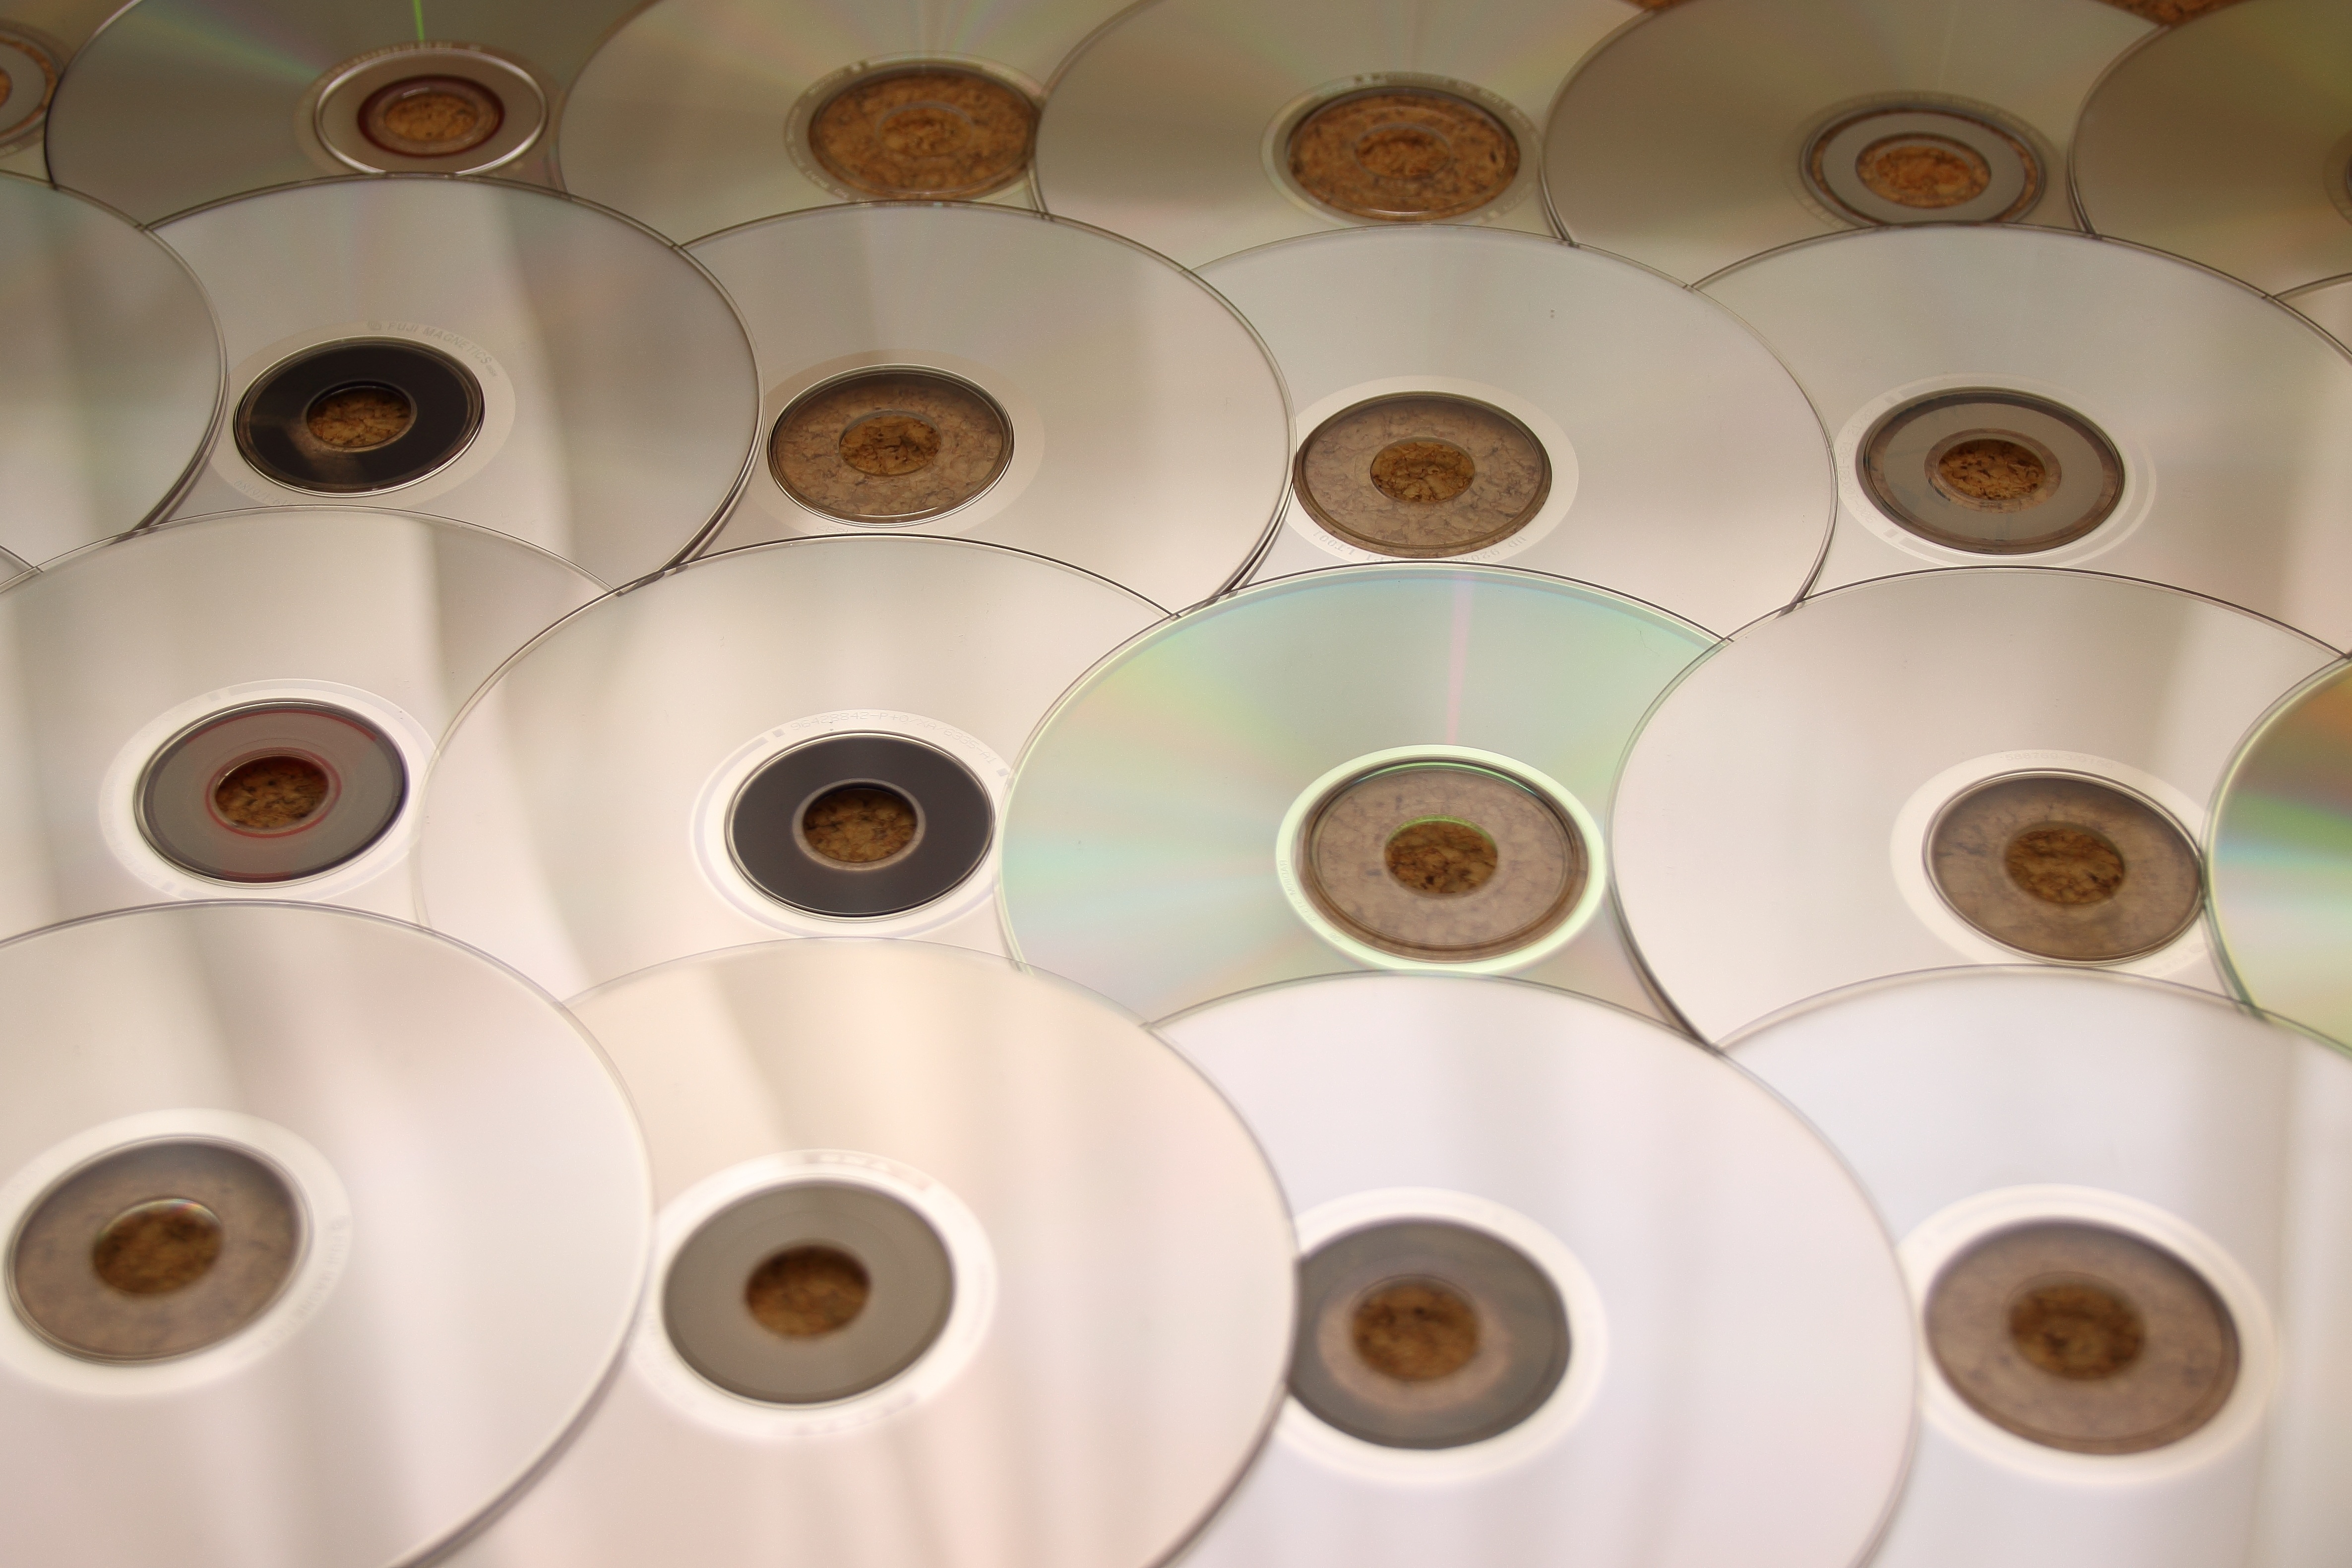
music, wheel, film, ceiling, decoration, pattern, memory, lighting, circle, sparkle, product, background, silver, digital, media, cd, dvd, shimmer, disc, about, storage medium, music cd